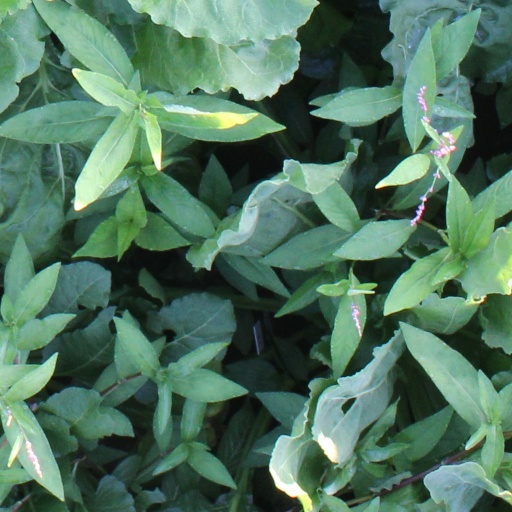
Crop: sugar beet